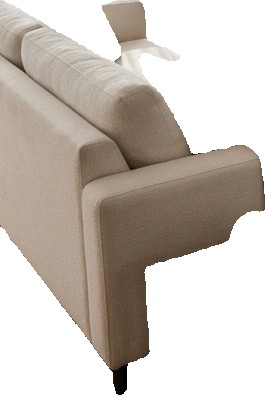
Surface category: sofa